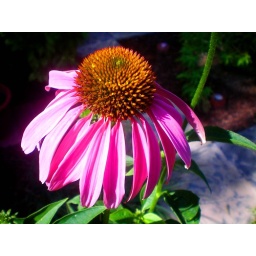
A pink flower in my mom's garden. Constructive criticism is always appreciated